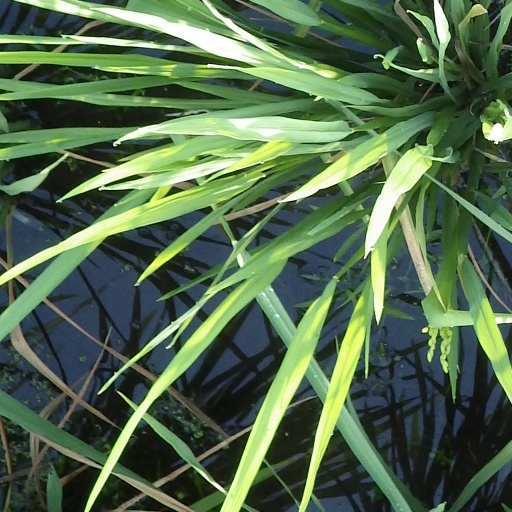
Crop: rice